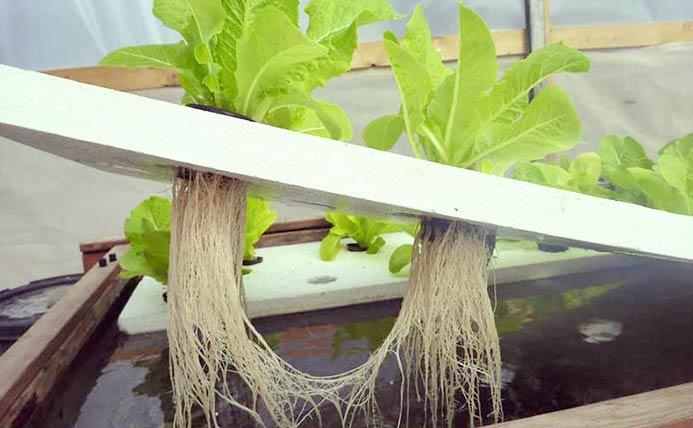
Mboga za majani zilizostawi vizuri kupitia kilimo cha maji ambacho hakitumii udongo, Bali maji yenye virutubisho muhimu kwaajili ya ukuaji na ustawi bora wa mimea.